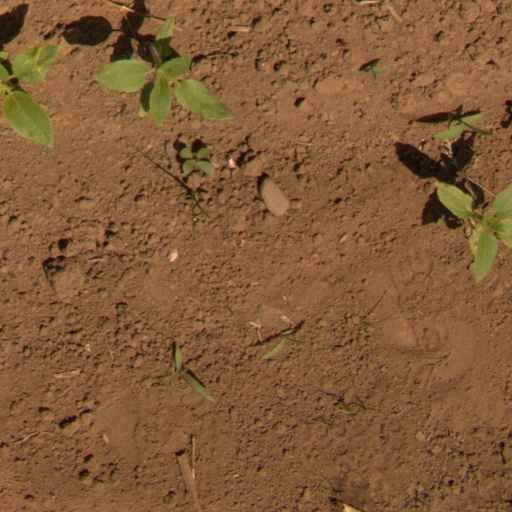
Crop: Jerusalem artichoke